Clear-cell adenocarcinoma

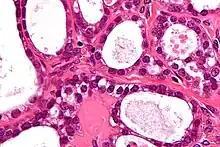
Micrograph of an ovarian clear-cell adenocarcinoma. H&E stain

Clear-cell adenocarcinoma is a rare and aggressive form of cancer that typically arises in the female reproductive organs, particularly the ovaries and the endometrium as well as the kidneys and is characterized by the presence of clear, glycogen-rich cells. Specific criteria must be met for a tumor to be classified as clear cell adenocarcinoma. According to the WHO, these criteria include polygonal or hobnail or cells with clear or eosinophilic/oxyphilic cytoplasm and nuclear atypia, with different architectural patterns of growth, such as papillary, tubulocystic, or solid.